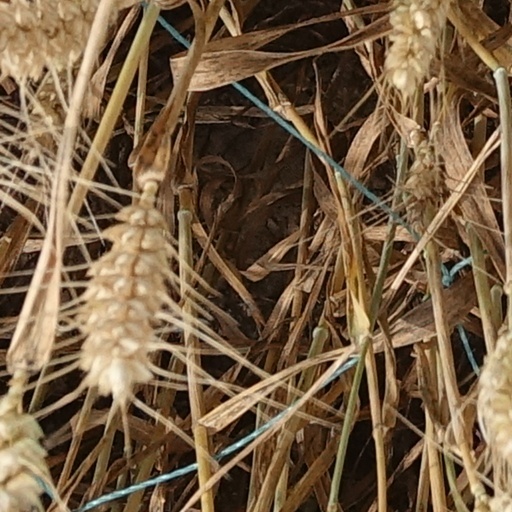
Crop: wheat